Maulana Abul Kalam Azad Institute of Asian Studies

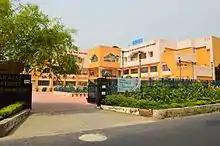
The Azad Bhavan, Maulana Abul Kalam Azad Institute of Asian Studies.

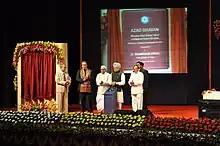
Inauguration of Azad Bhavan - Maulana Abul Kalam Azad Institute of Asian Studies by the Prime Minister of India Manmohan Singh at the Science City Auditorium – Kolkata

Nurul Hasan, was the founder-president of the institute's society and the executive council. Satish Chandra, formerly chairman, University Grants Commission, Delhi, was appointed as the first vice-chairman of the executive council, and Barun De was appointed as the first director of the institute.